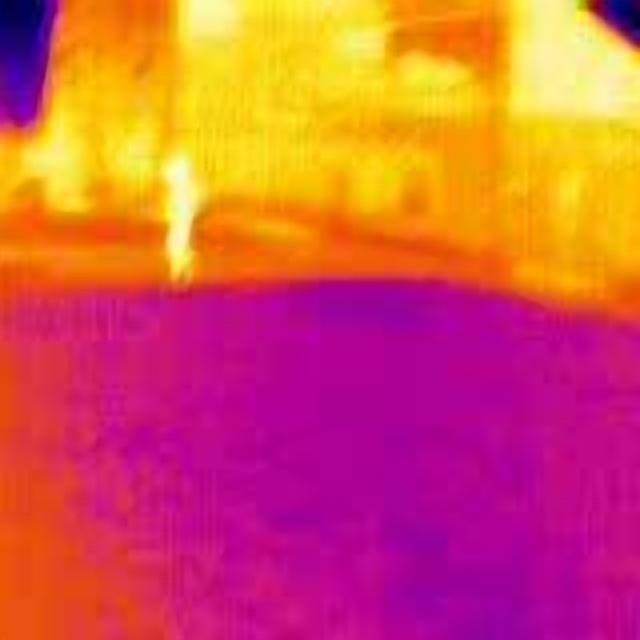
Detected objects:
label: person